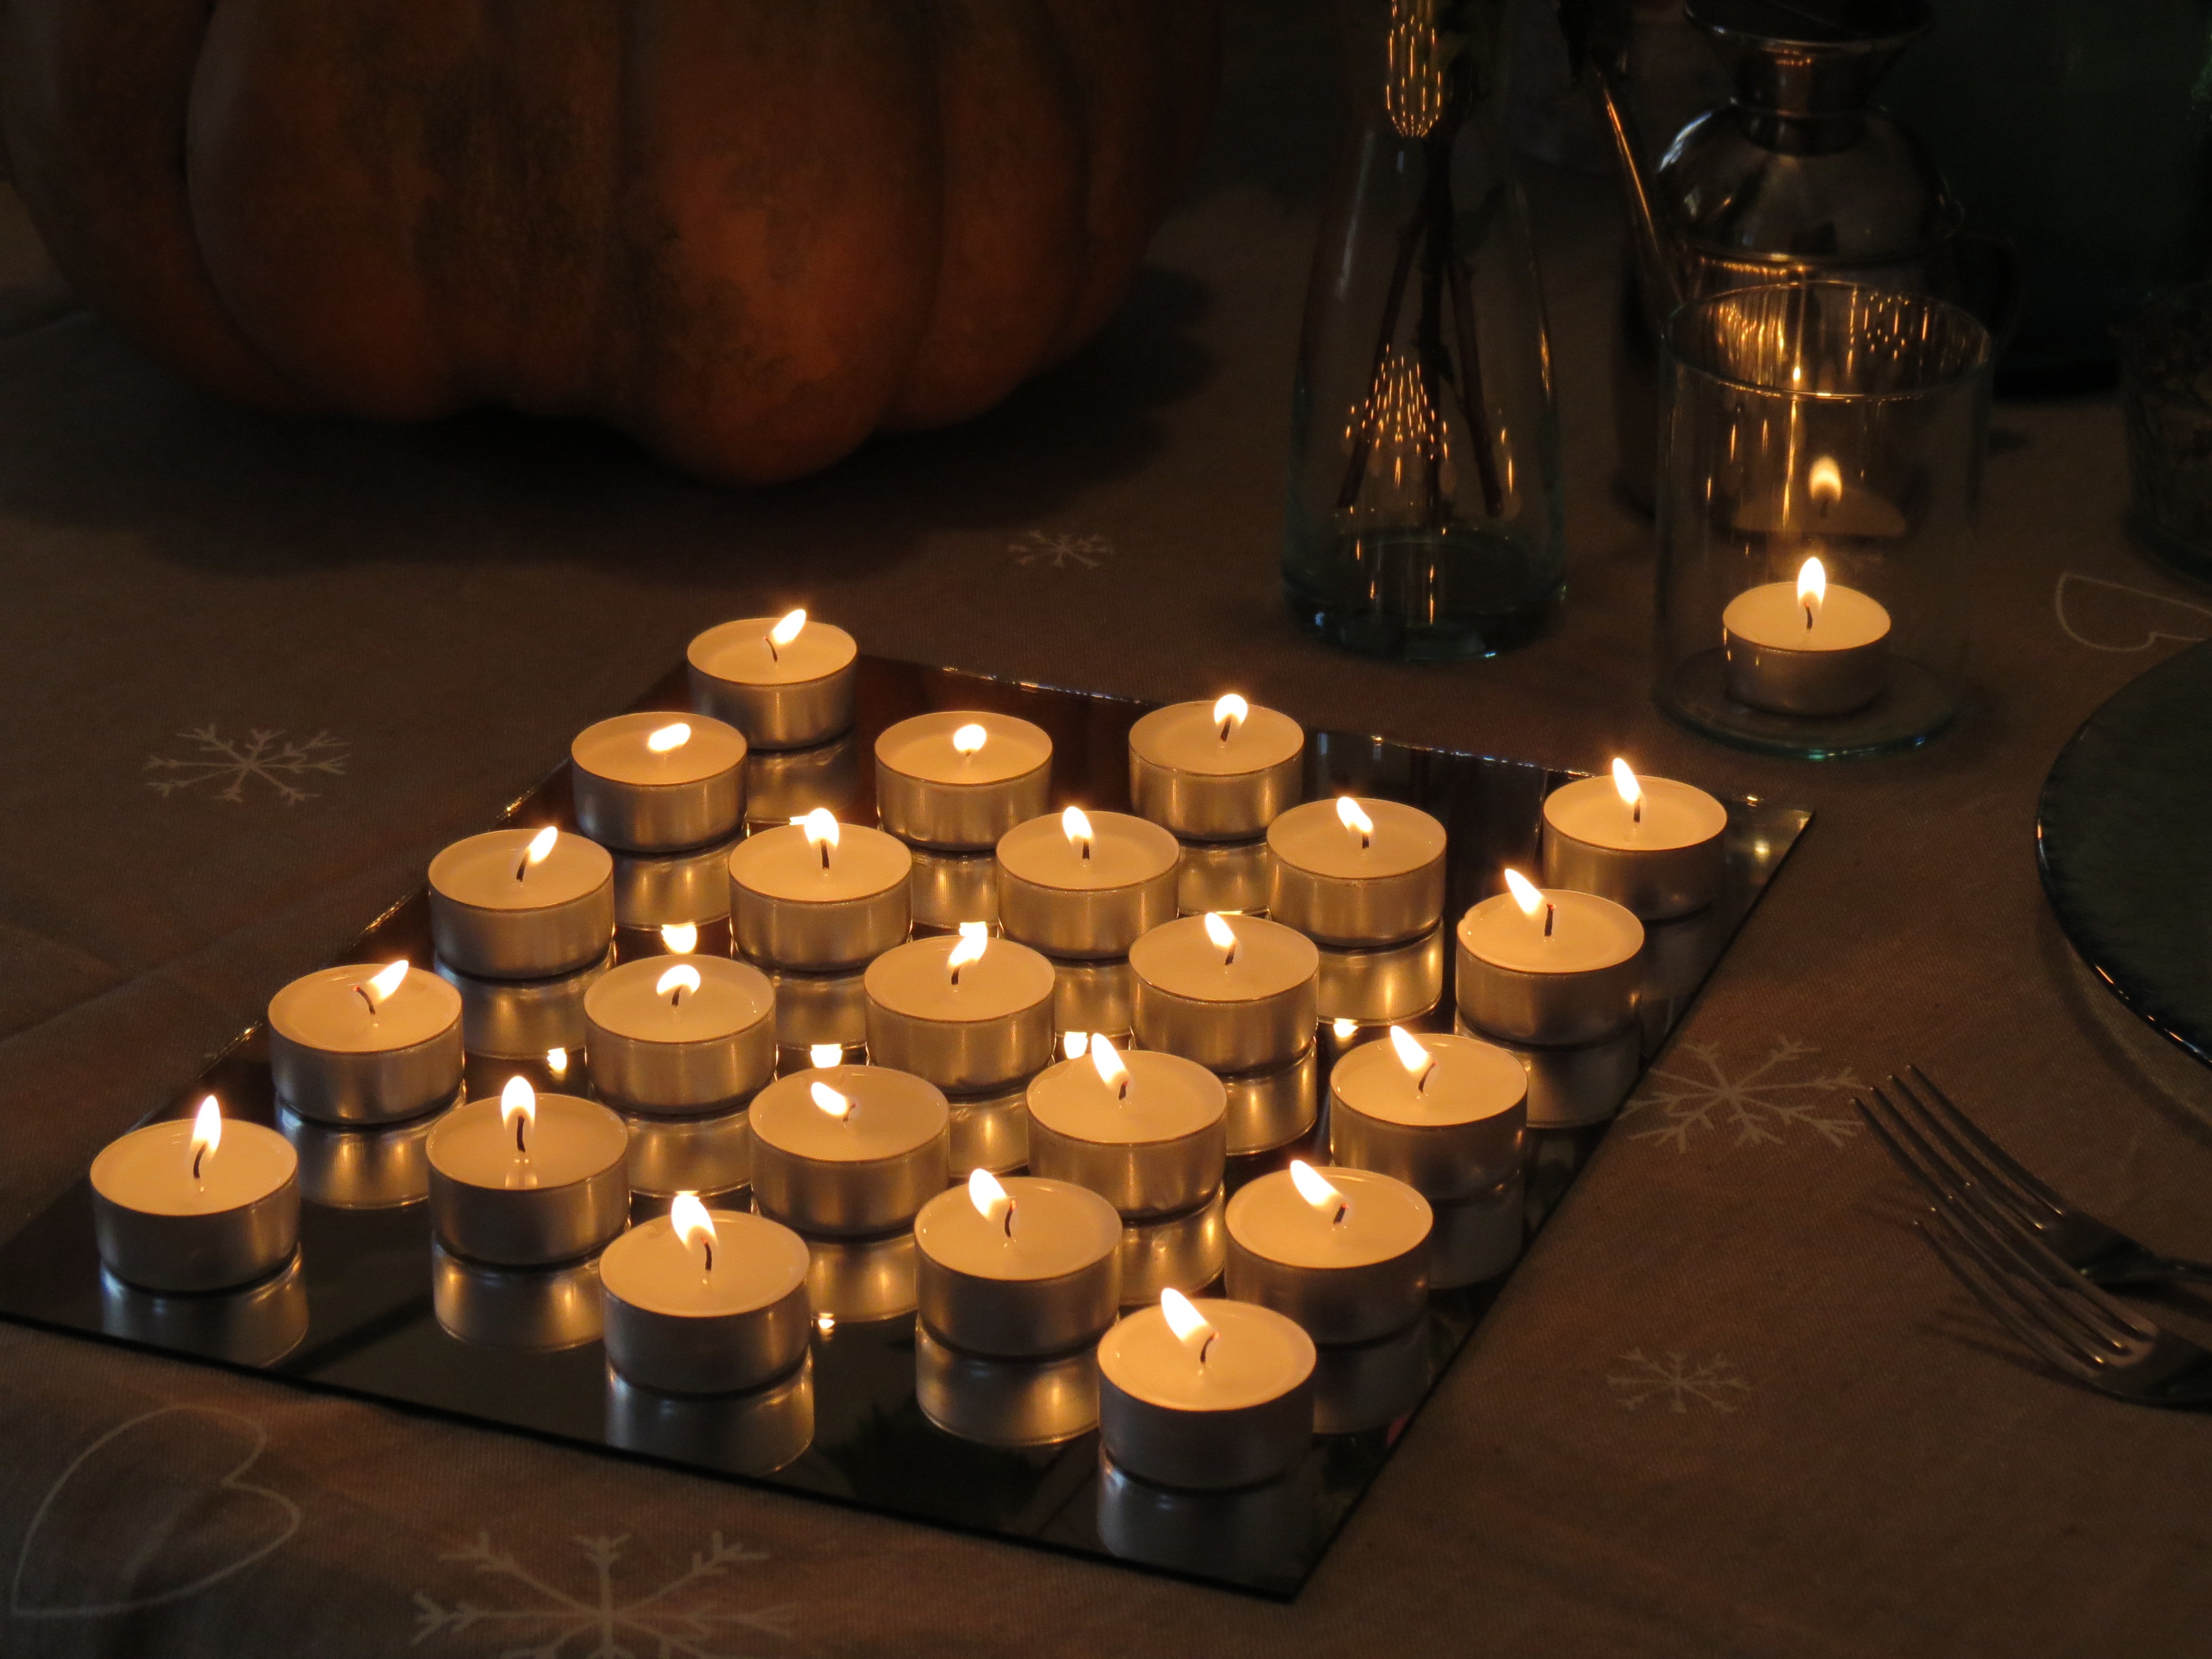
table, light, night, food, flame, candle, lighting, heat, lights, candles, hope